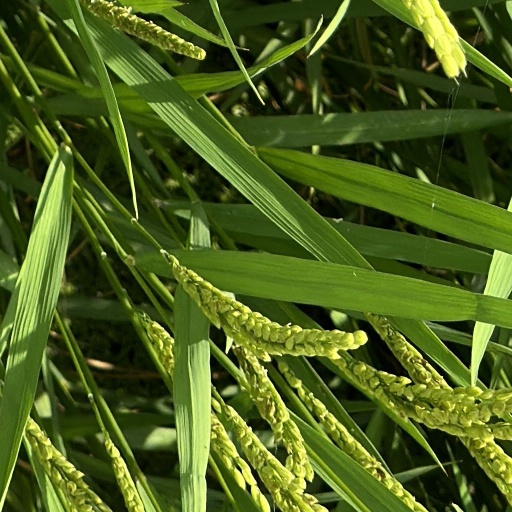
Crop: rice